Living Room (2015 play)

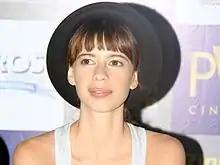
Film and stage actress Kalki Koechlin made her directorial debut with the play

The play marked the directorial debut of actress and screenwriter Kalki Koechlin, who had previously written and acted in several stage productions in India. Development of the play began in 2014, when Koechlin wrote a four-page conversation between Death and an old woman who is in a strange surreal space, about to die but unwilling to exit the world. She further worked on the script of the play in 2015. In an interview with "Mumbai Mirror" she said, "Last year, when I was unemployed for six months, I started fleshing out the story. It turned into a comedy on life and death".